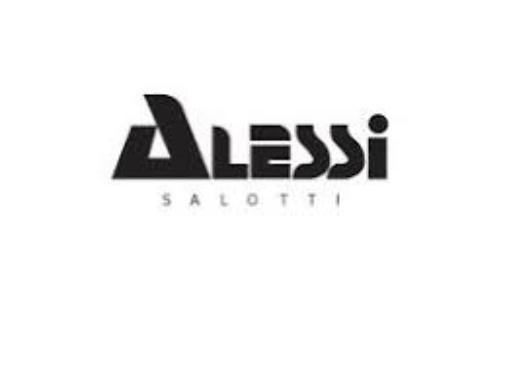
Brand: alessi
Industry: Necessities